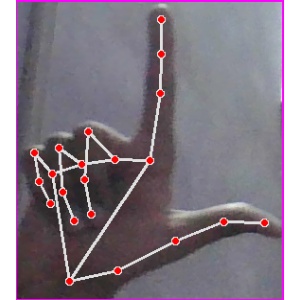
अक्षर: ल